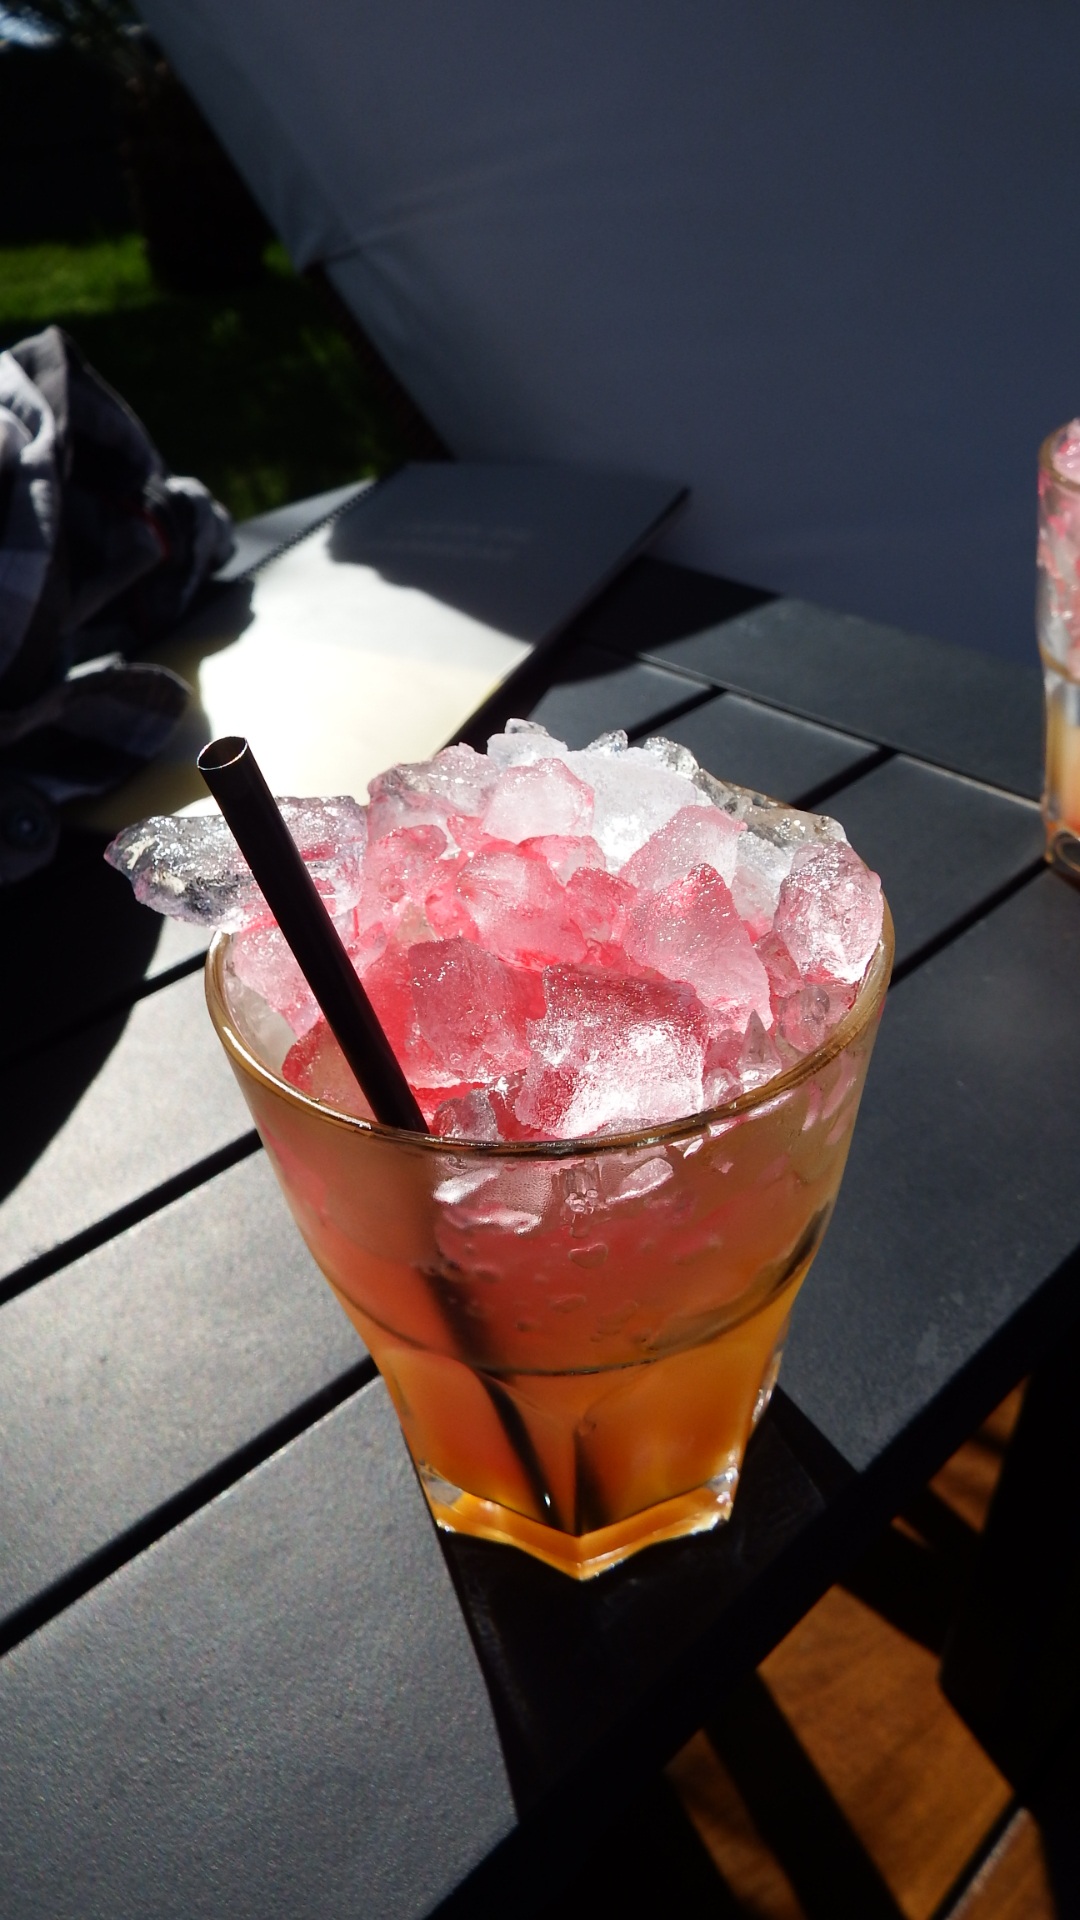
glass, ice, food, drink, cocktail, erfrischungsgetr nk, alcoholic beverage, sense, smoothy